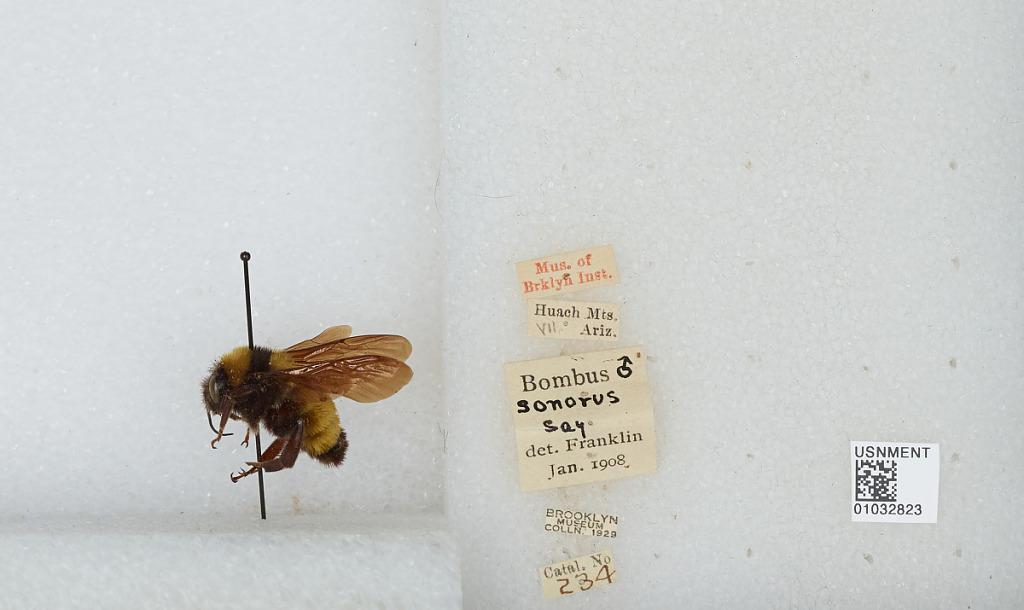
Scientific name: Bombus (Fervidobombus) sonorus Say
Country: United States
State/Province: Arizona
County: Cochise
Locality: Huachuca Mountains
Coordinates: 31.4, -110.3
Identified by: Franklin